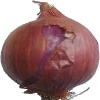
Label: Onion Red 1